Urban planning in Australia

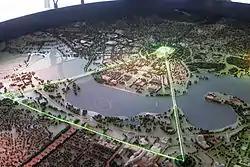
A model of Griffins triangle from his plan for Canberra

The concern with civic improvement was expressed in many ways, with citizen groups forming in Australian cities to advocate healthier, more beautiful cities. In Sydney, this desire to improve planning found its expression through a Royal Commission into the improvement of Sydney and its suburbs, which commenced in 1908, focusing on transportation, slum clearance, the future growth of Sydney, and aesthetics. The Garden City movement, founded by Ebenezer Howard in the UK, was also influential and was adopted as a design strategy in several areas of Australian cities (such as in Daceyville in south eastern Sydney).